FMW 3rd Anniversary Show

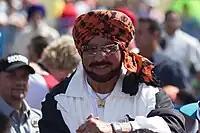
Tiger Jeet Singh defended the WWA World Martial Arts Heavyweight Championship against Atsushi Onita at the event.

Tiger Jeet Singh made his FMW debut on June 25, 1992 by attacking Atsushi Onita with his sword and made him bleed before Onita's scheduled title defense of the WWA World Martial Arts Heavyweight Championship against The Sheik in a no ropes barbed wire steel cage deathmatch. The injury allowed Sheik to win the title and Sheik rewarded the title to Singh for his assistance. Onita challenged Singh to a match to gain his revenge and Singh accepted it under his own rules, the first jungle deathmatch in FMW, which took place at the Ganryū-jima island on June 30, which Singh won. This would lead to a title match between Onita and Singh at the 3rd Anniversary Show.